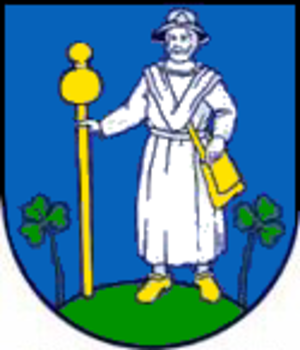
Veľký Šariš est une ville de la région de Prešov en Slovaquie, dans la région historique de Šariš.